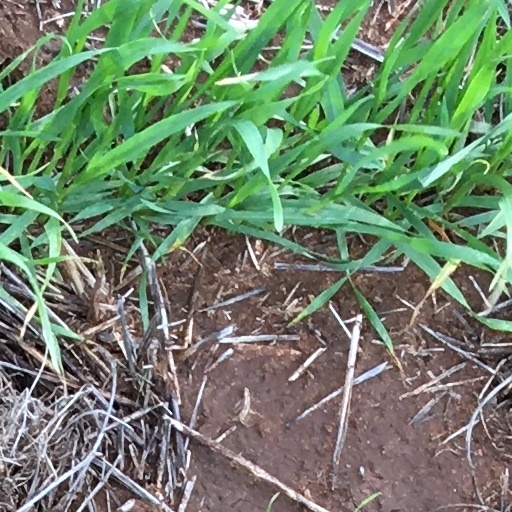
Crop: wheat